Pontypool RFC

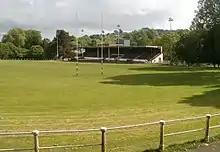
Pontypool Park in 2009

Pontypool were relegated from the Welsh Division 1 at the end of the 1995 season. In the 1997/98 season, they avoided relegation to Division 2 with a final-day 14–8 win over UWIC.